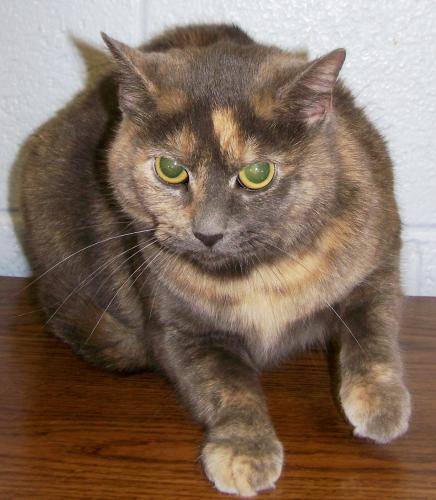
Label: cat